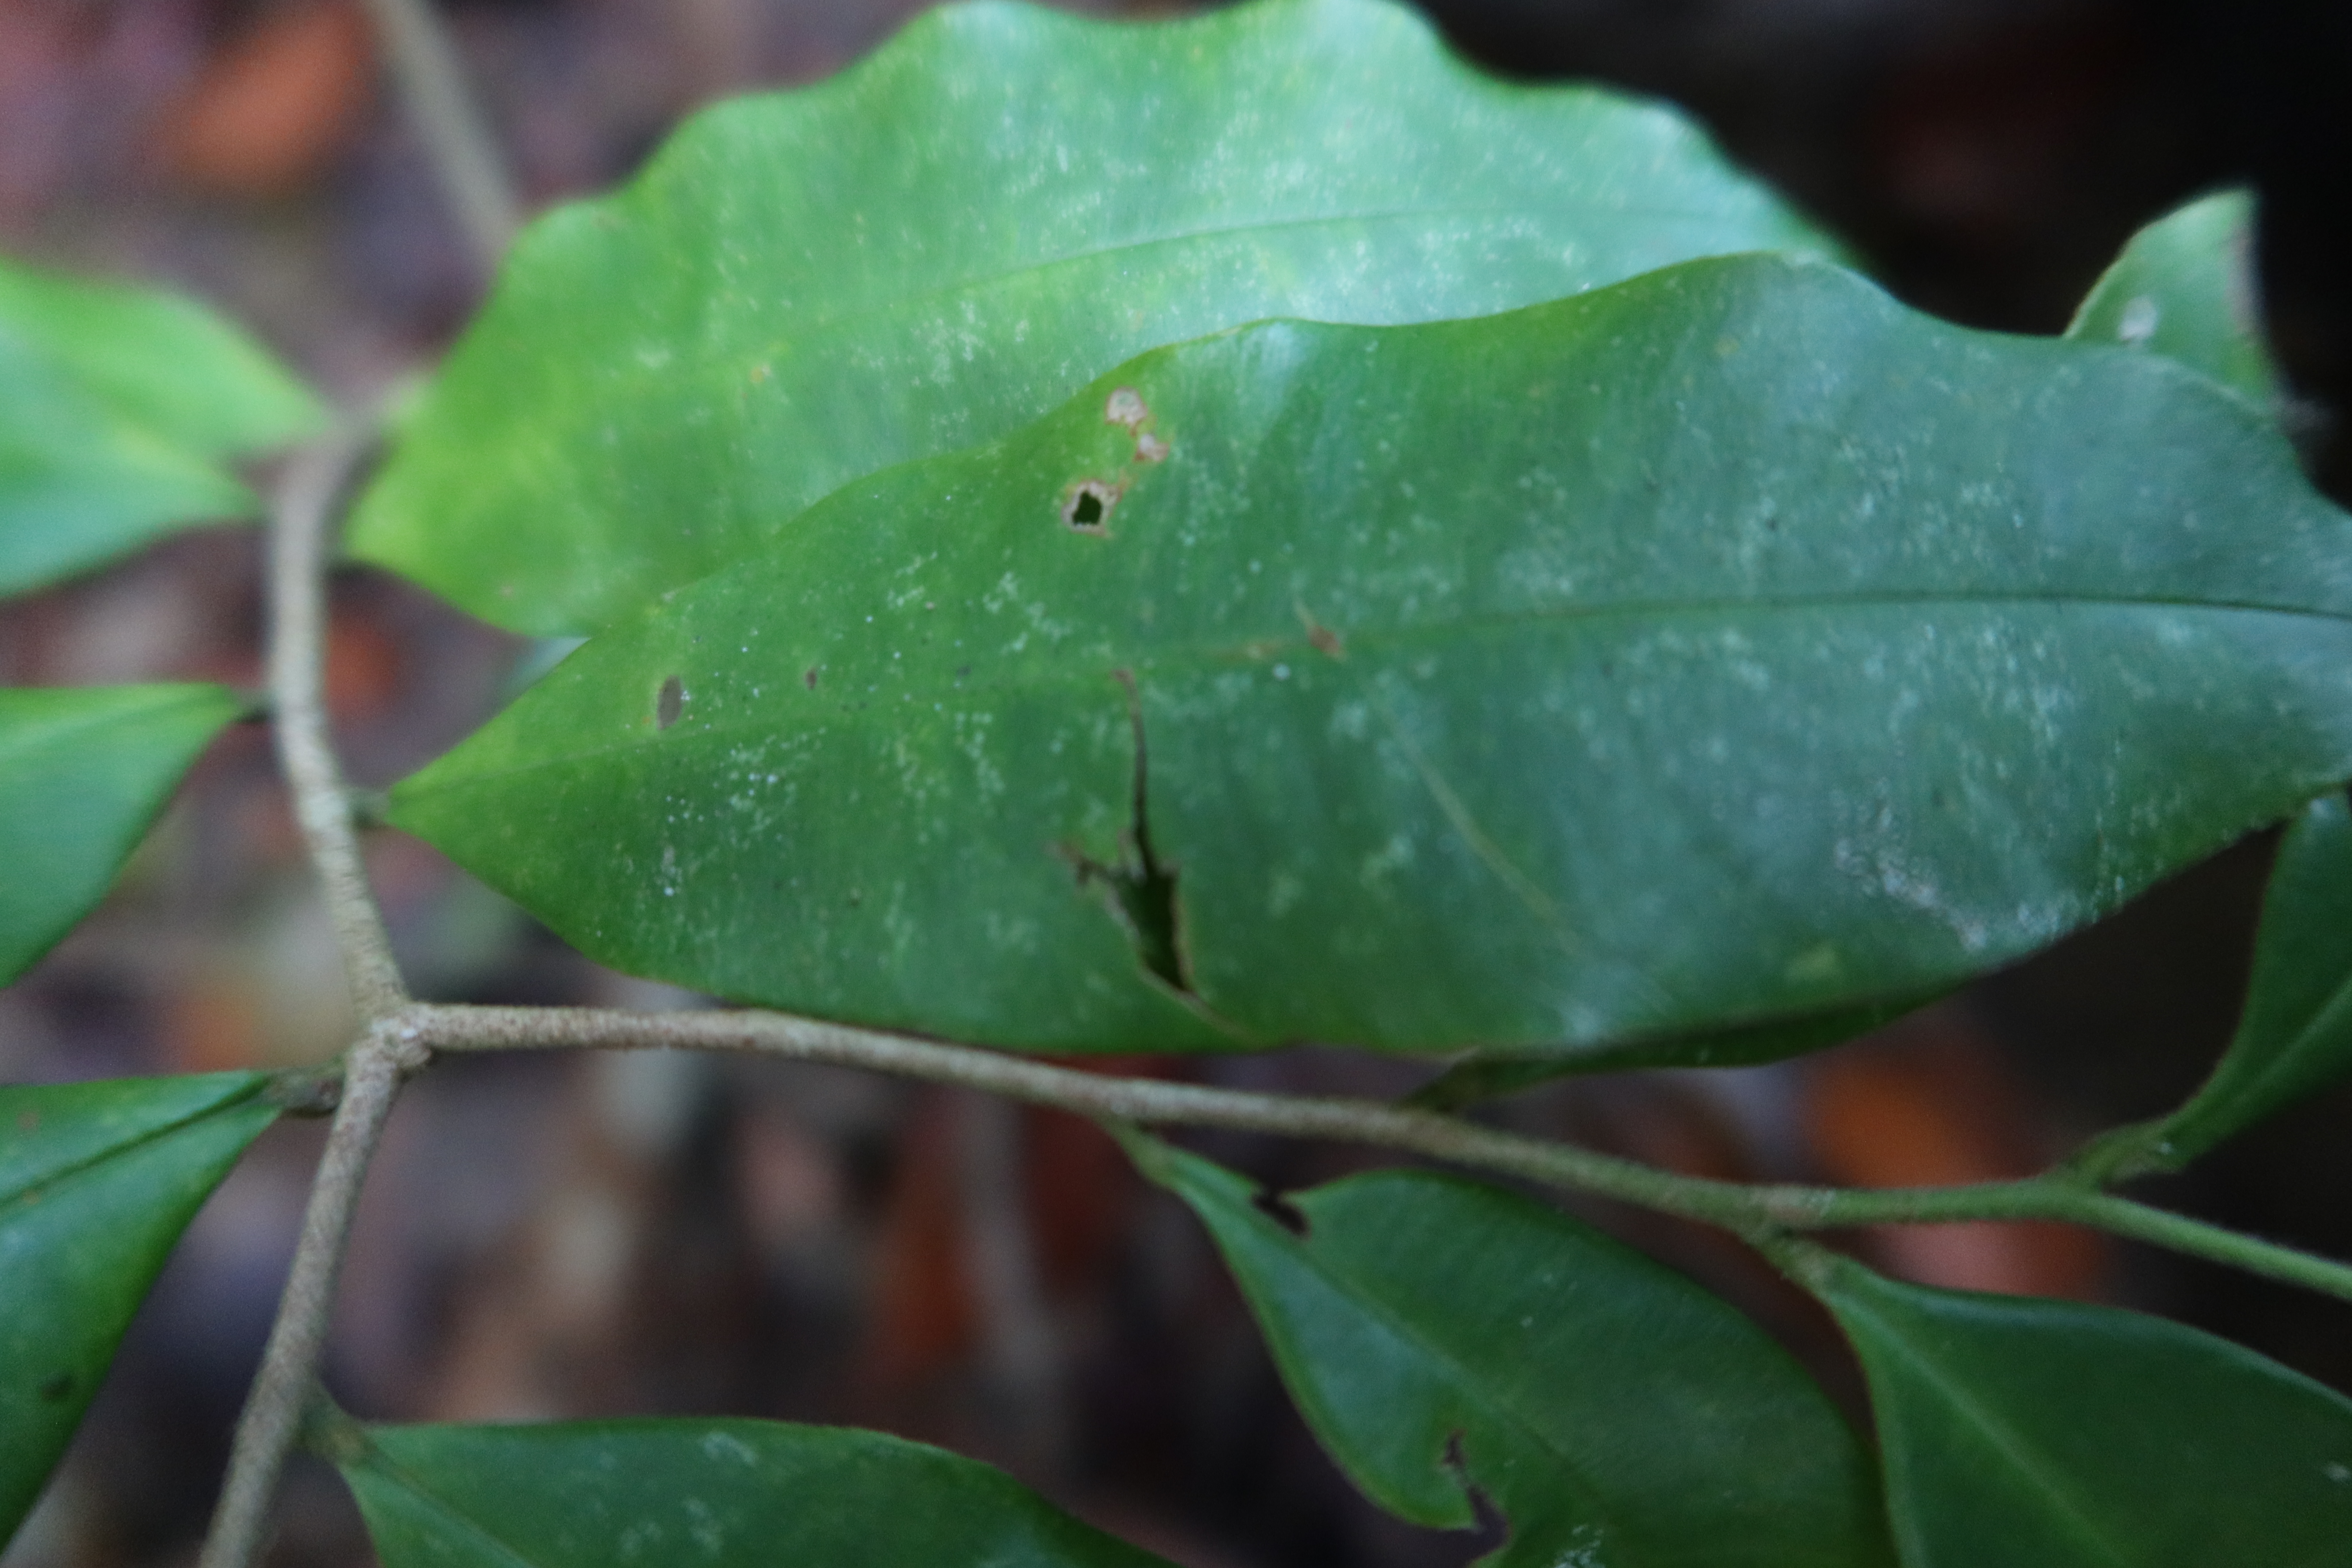
Label: Brown spots